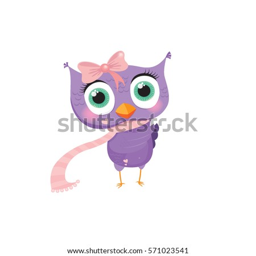
birthday card with a girl and a box